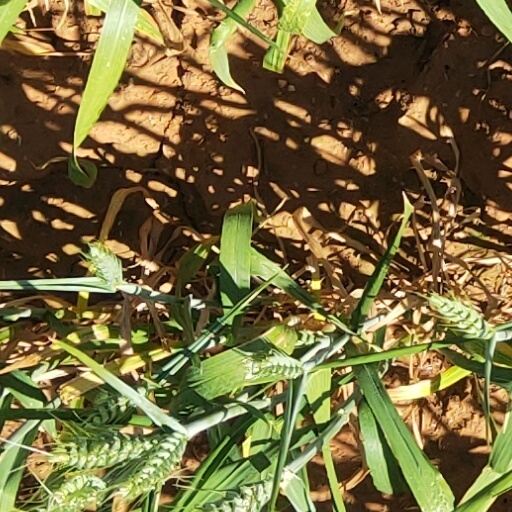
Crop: wheat